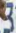
Number: 3